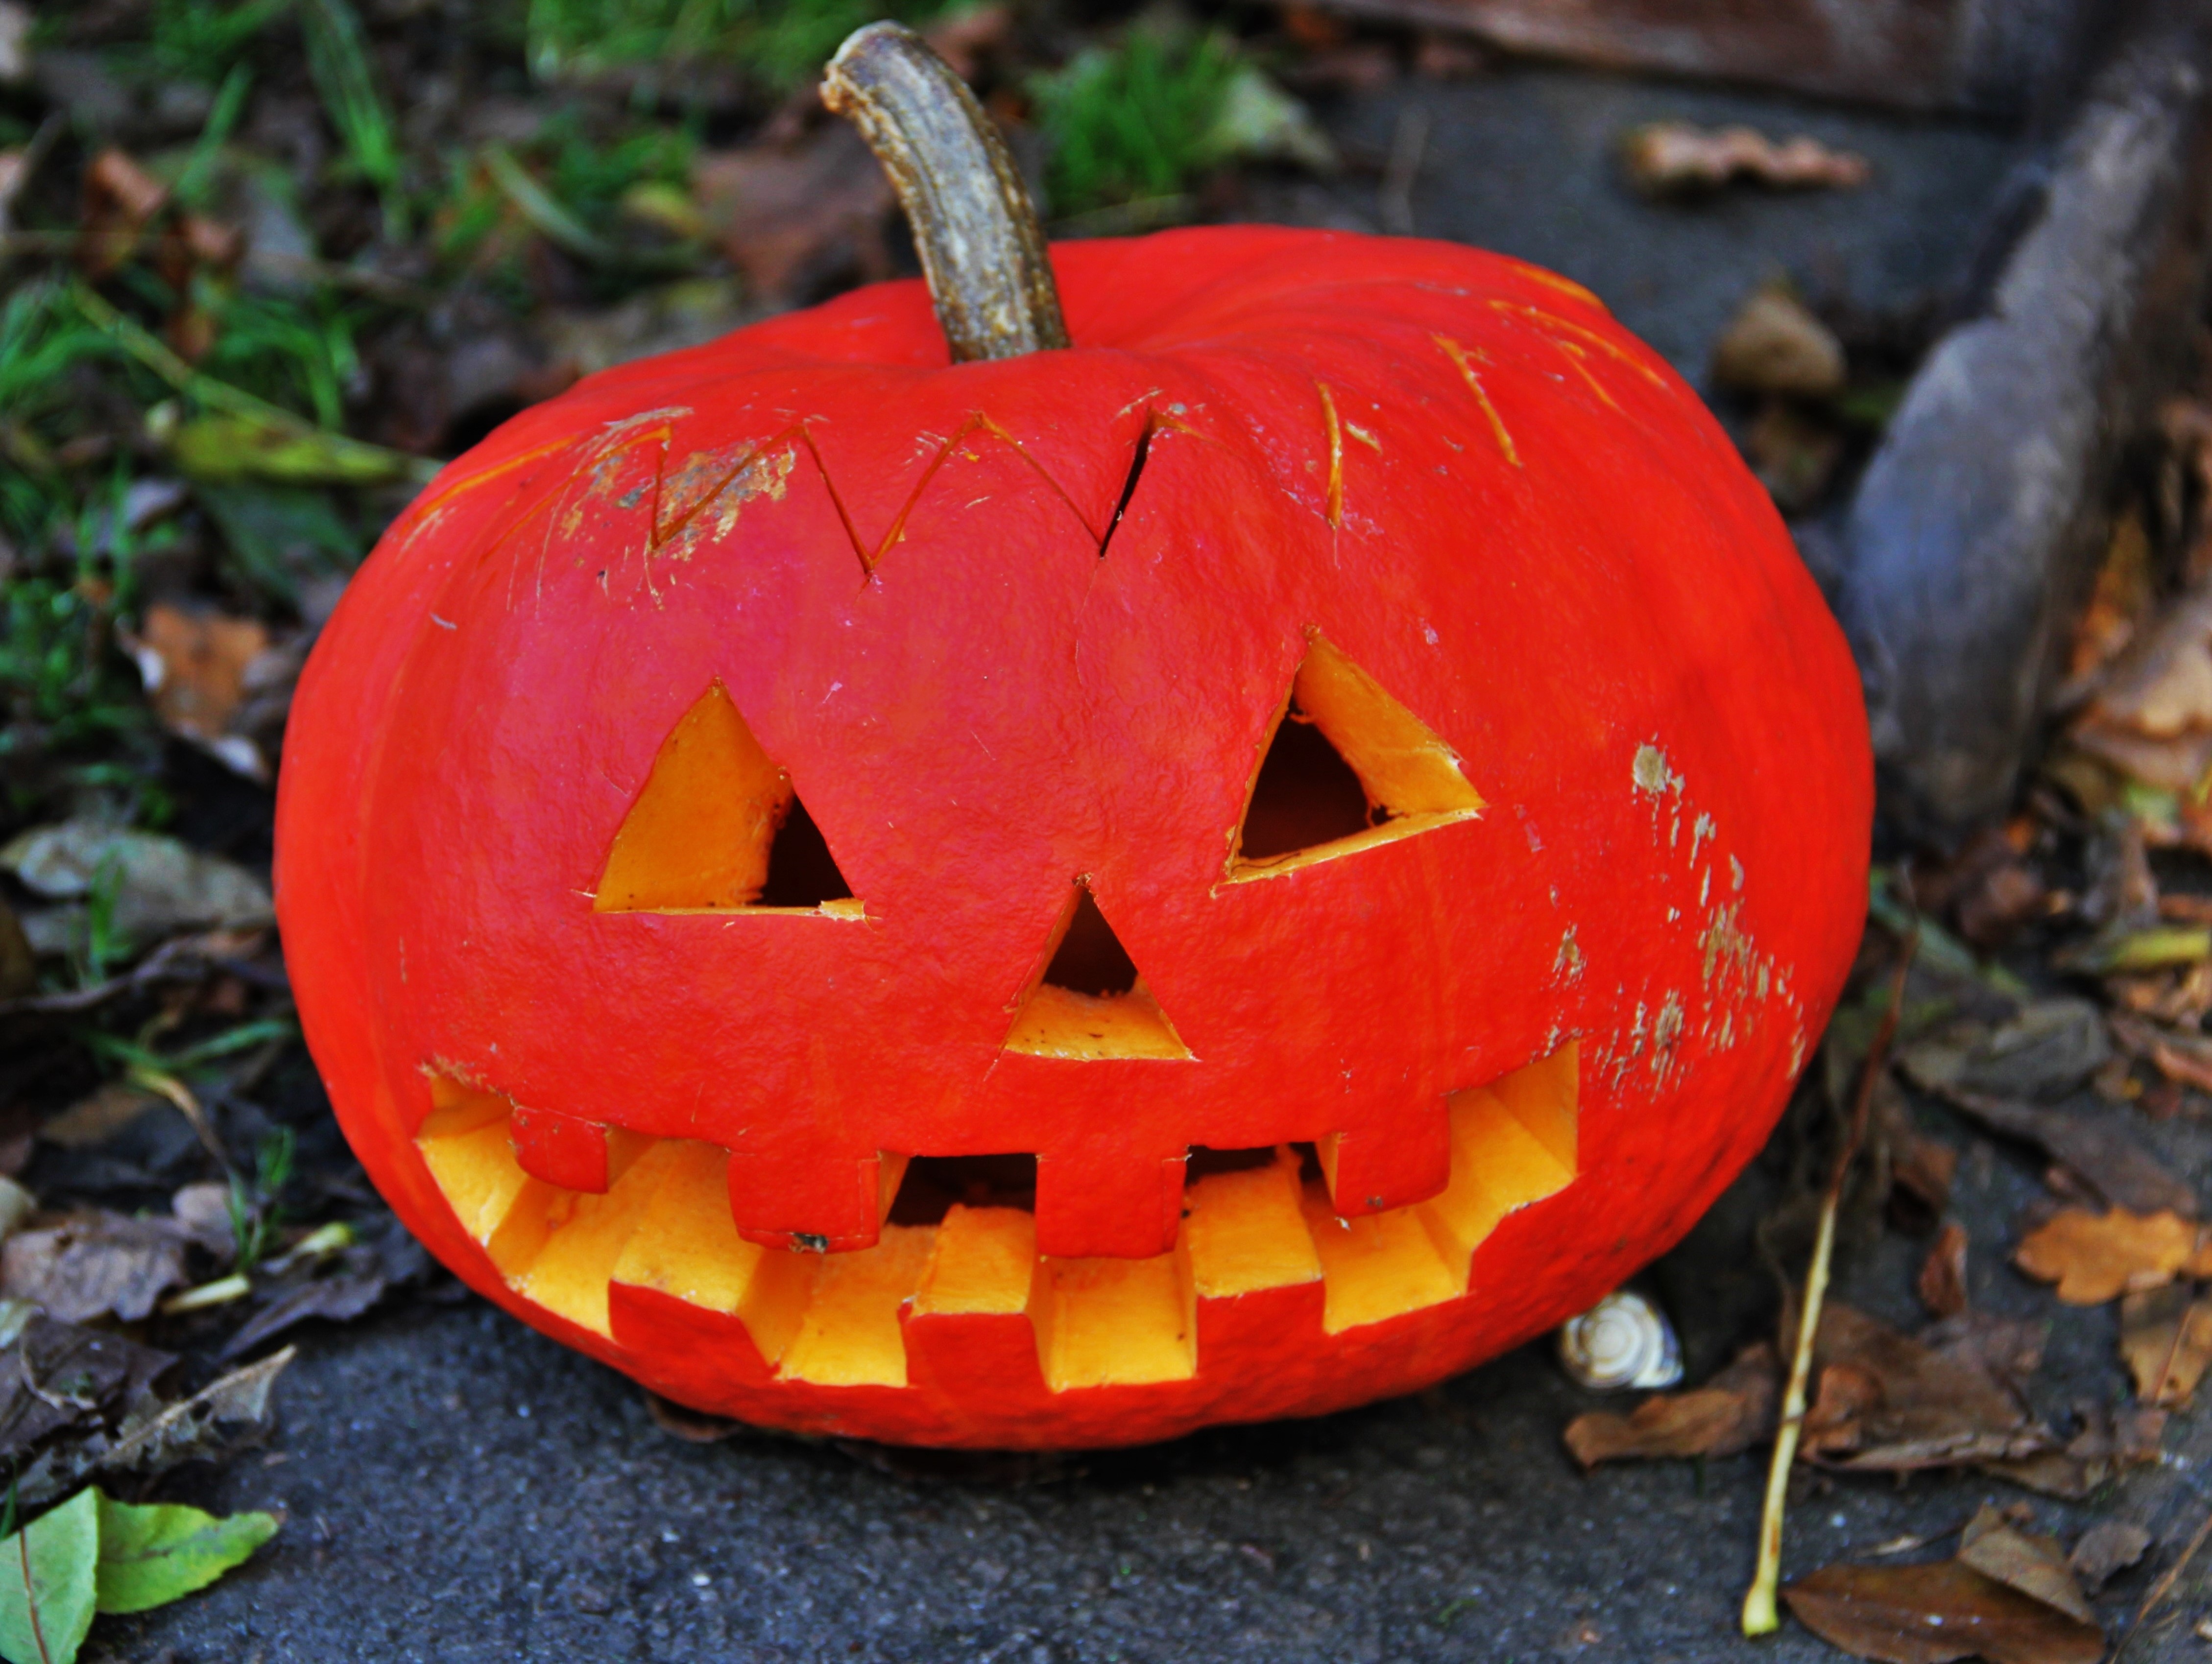
decoration, produce, autumn, pumpkin, halloween, holiday, agriculture, thanksgiving, jack o lantern, vegetables, bright, funny, calabaza, carving, october, time of year, pumpkin ghost, autumn decoration, gartendeko, garden decoration, fash, halloweenkuerbis, autumn motive, pumpkin head, orange color